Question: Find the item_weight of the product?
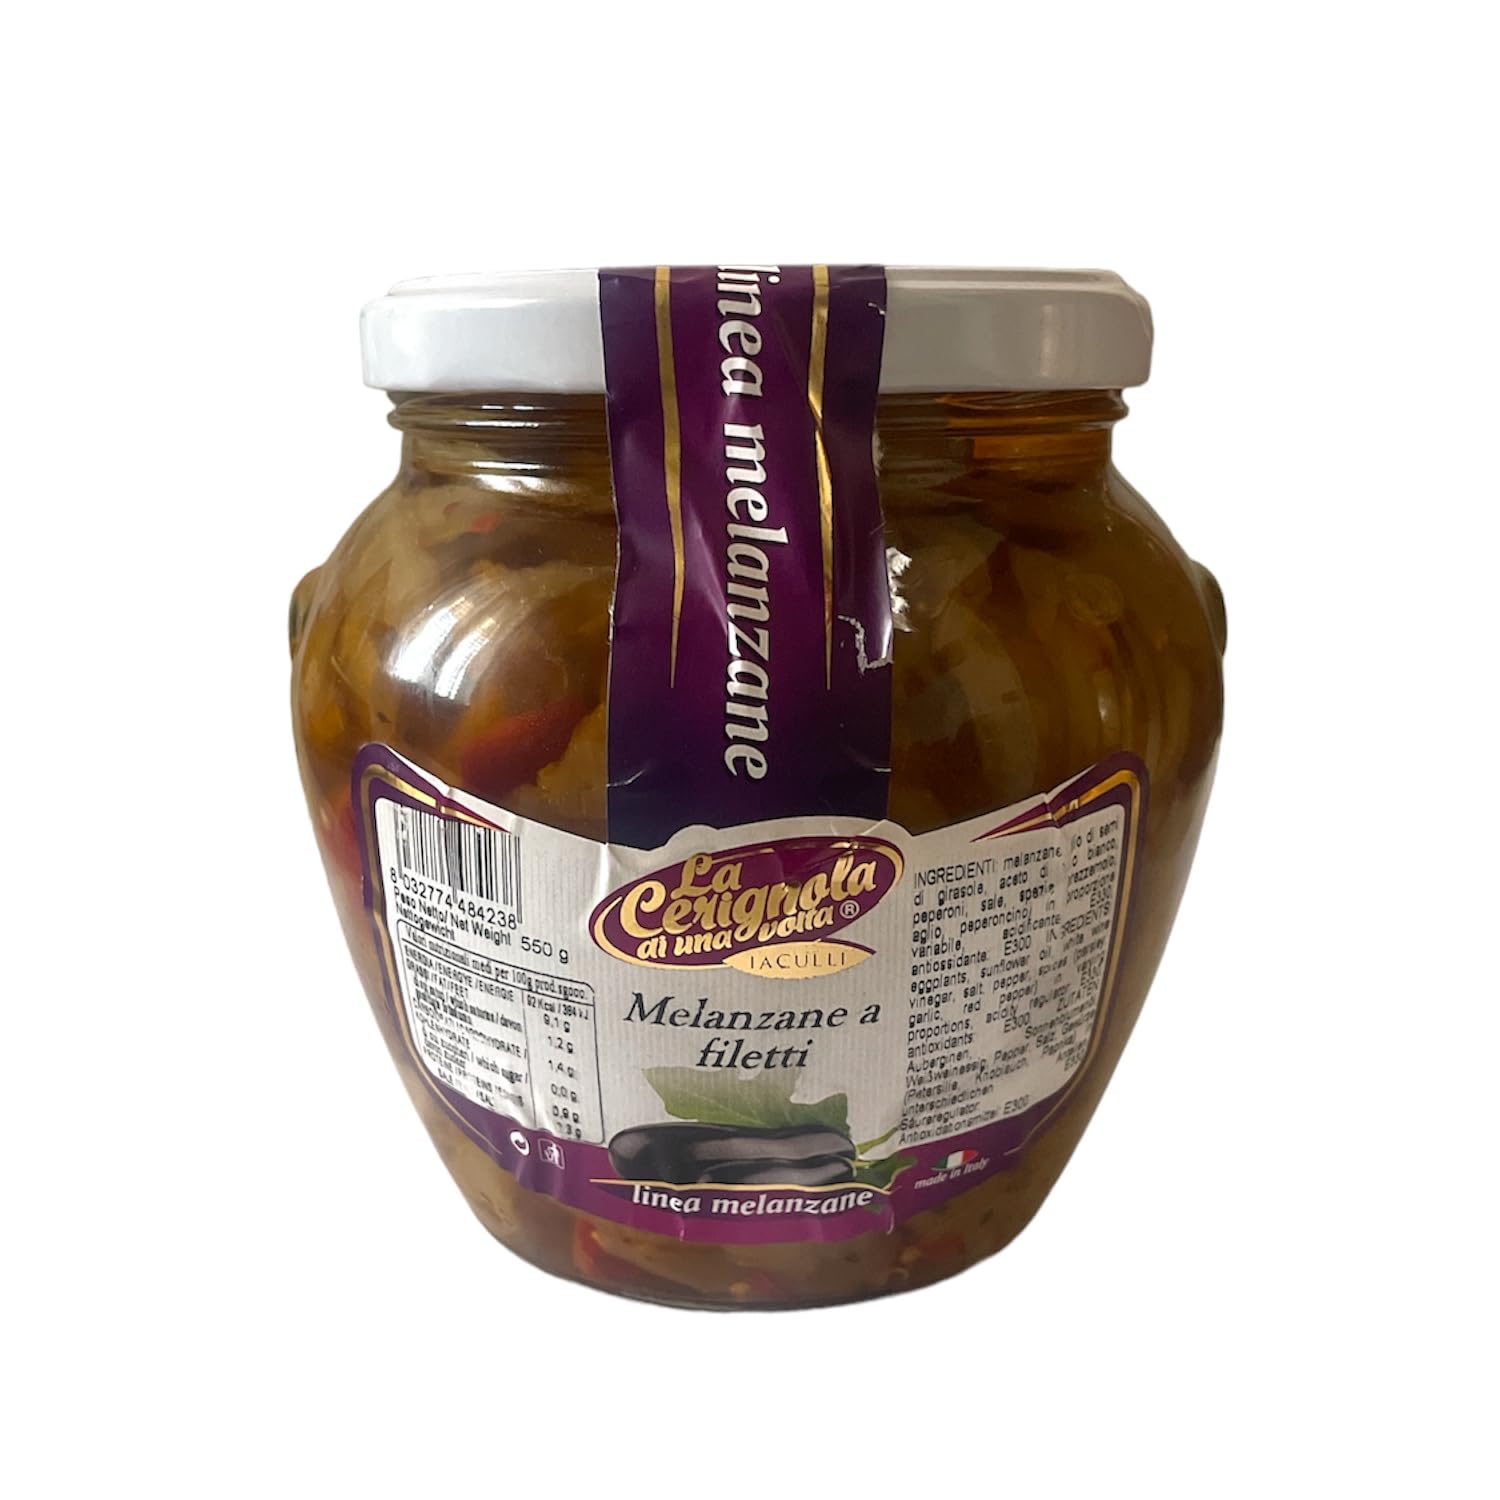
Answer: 550.0 gram